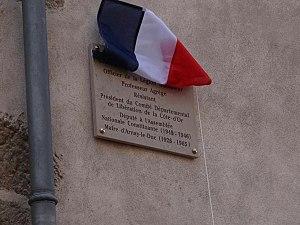
Inauguration de la plaque sur la maison de Claude Guyot à Arnay-le-Duc le 11 novembre 2014
Claude Guyot, né le 28 février 1890 à Arnay-le-Duc et mort le 30 avril 1965 dans cette commune, est un enseignant, Résistant et homme politique français.